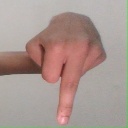
अक्षर: प